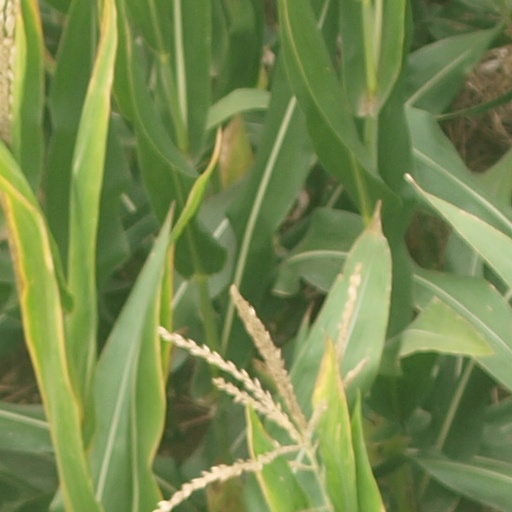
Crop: maize; corn